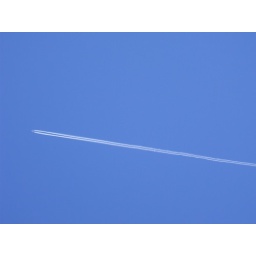
a plane going over our house